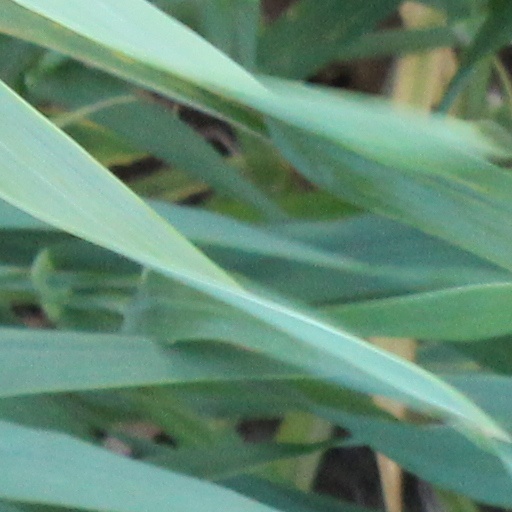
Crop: wheat